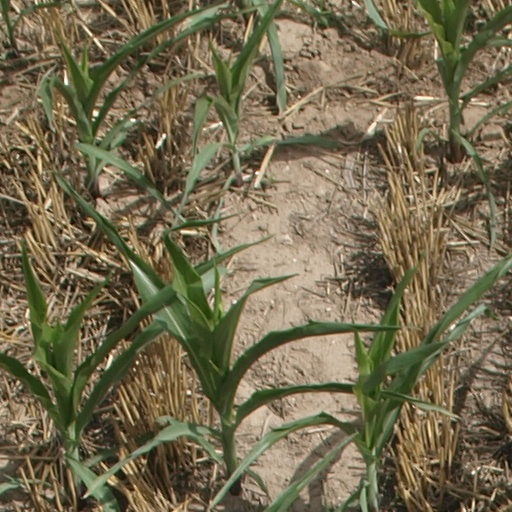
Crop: maize; corn